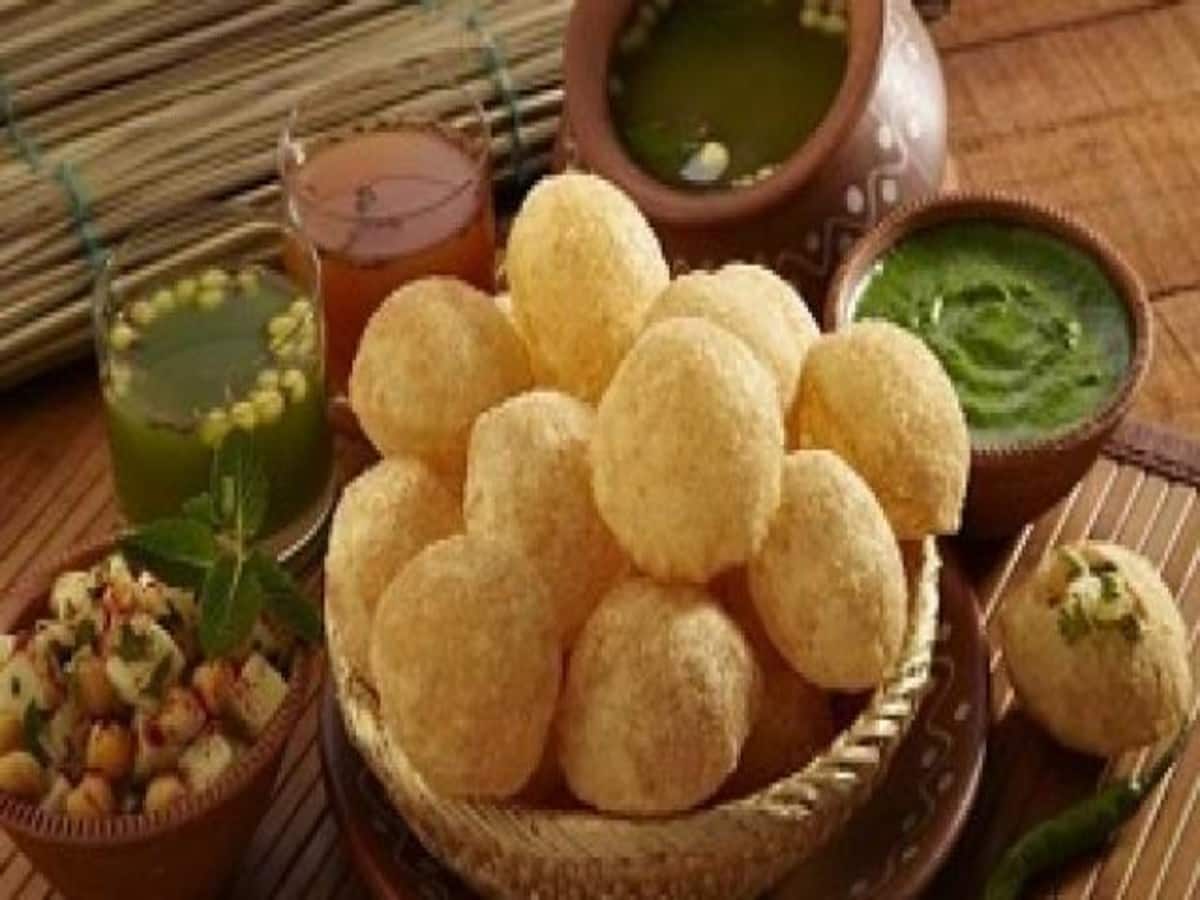
Dish: paani_puri